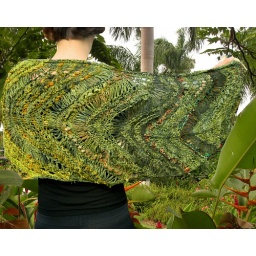
Frond against tree and sky